Turku Coastal Regiment

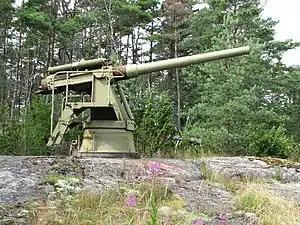
120/45 C coastal gun

During the Interim Peace after Winter War Åland Islands was again demilitarized and fortifications constructed during war were demolished. Some of the guns sent to Åland were retained in Turku Sector and construction of new fortifications for them began: